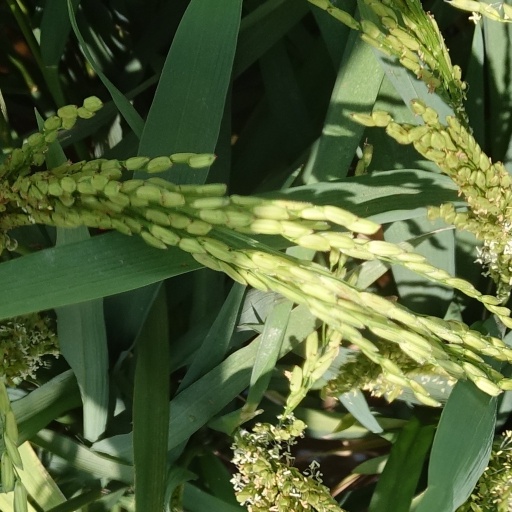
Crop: rice